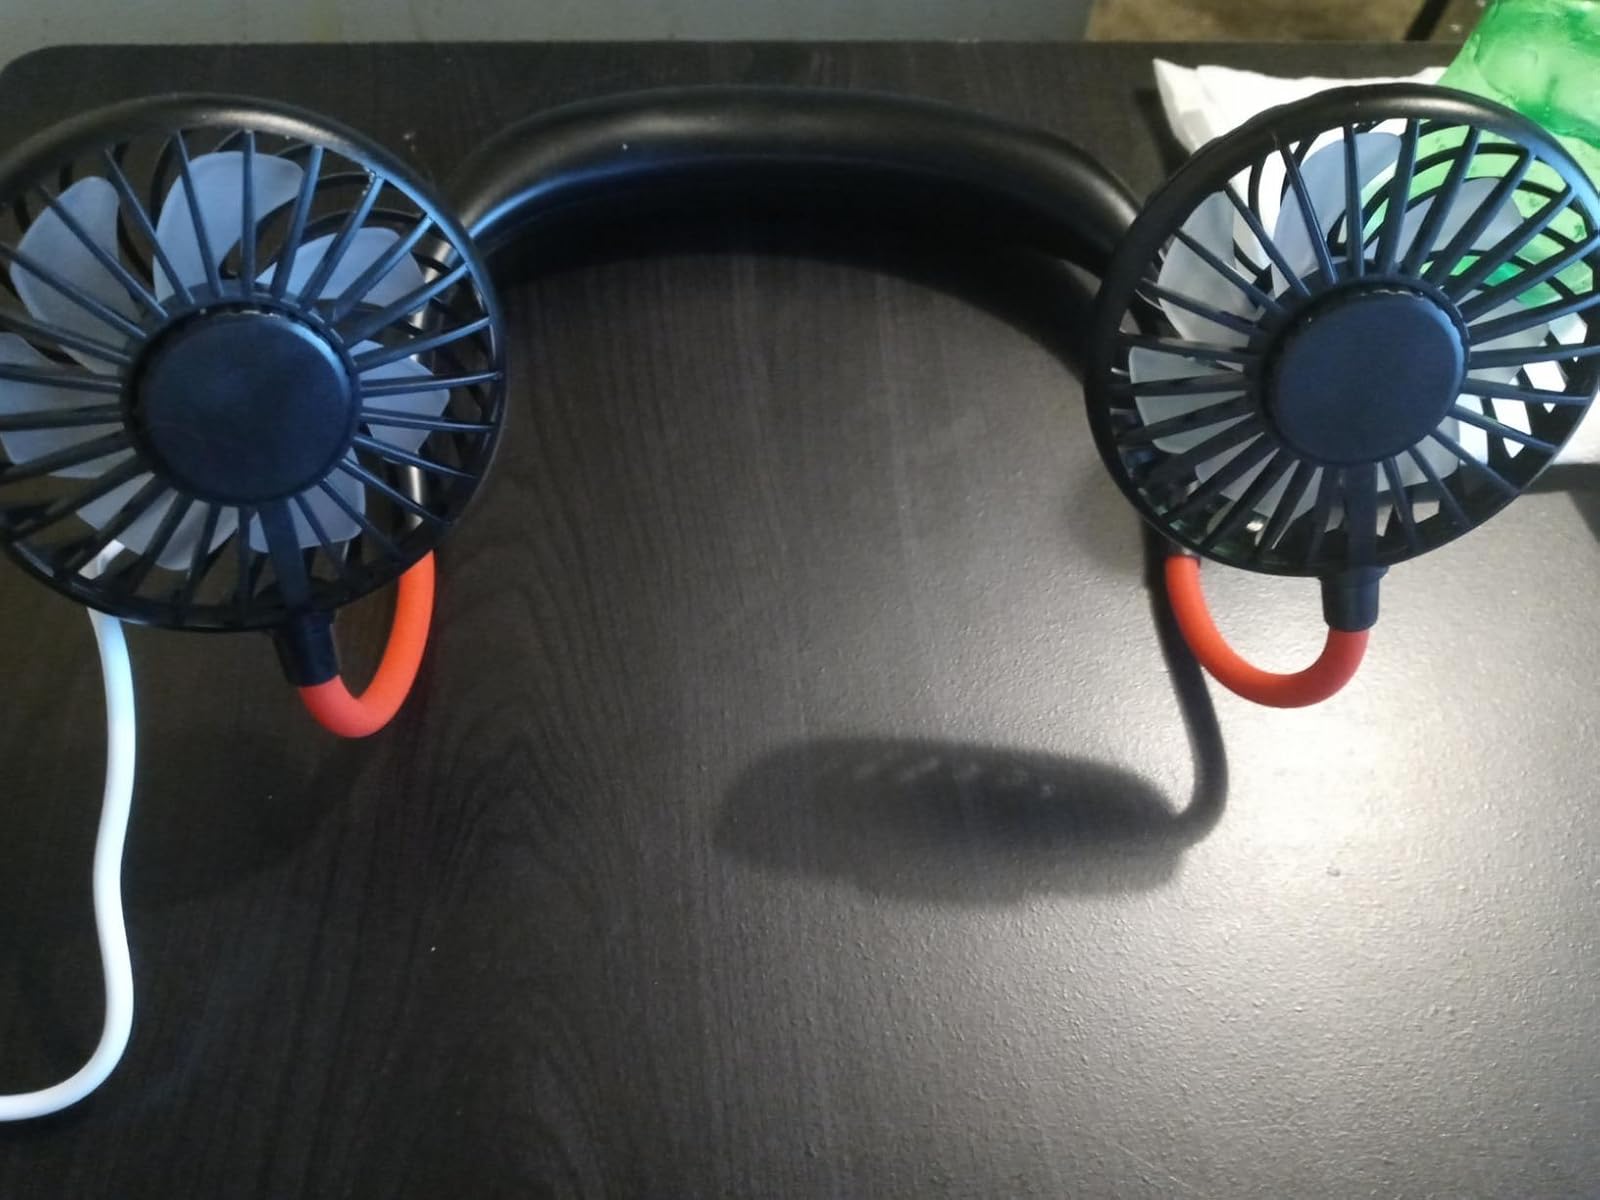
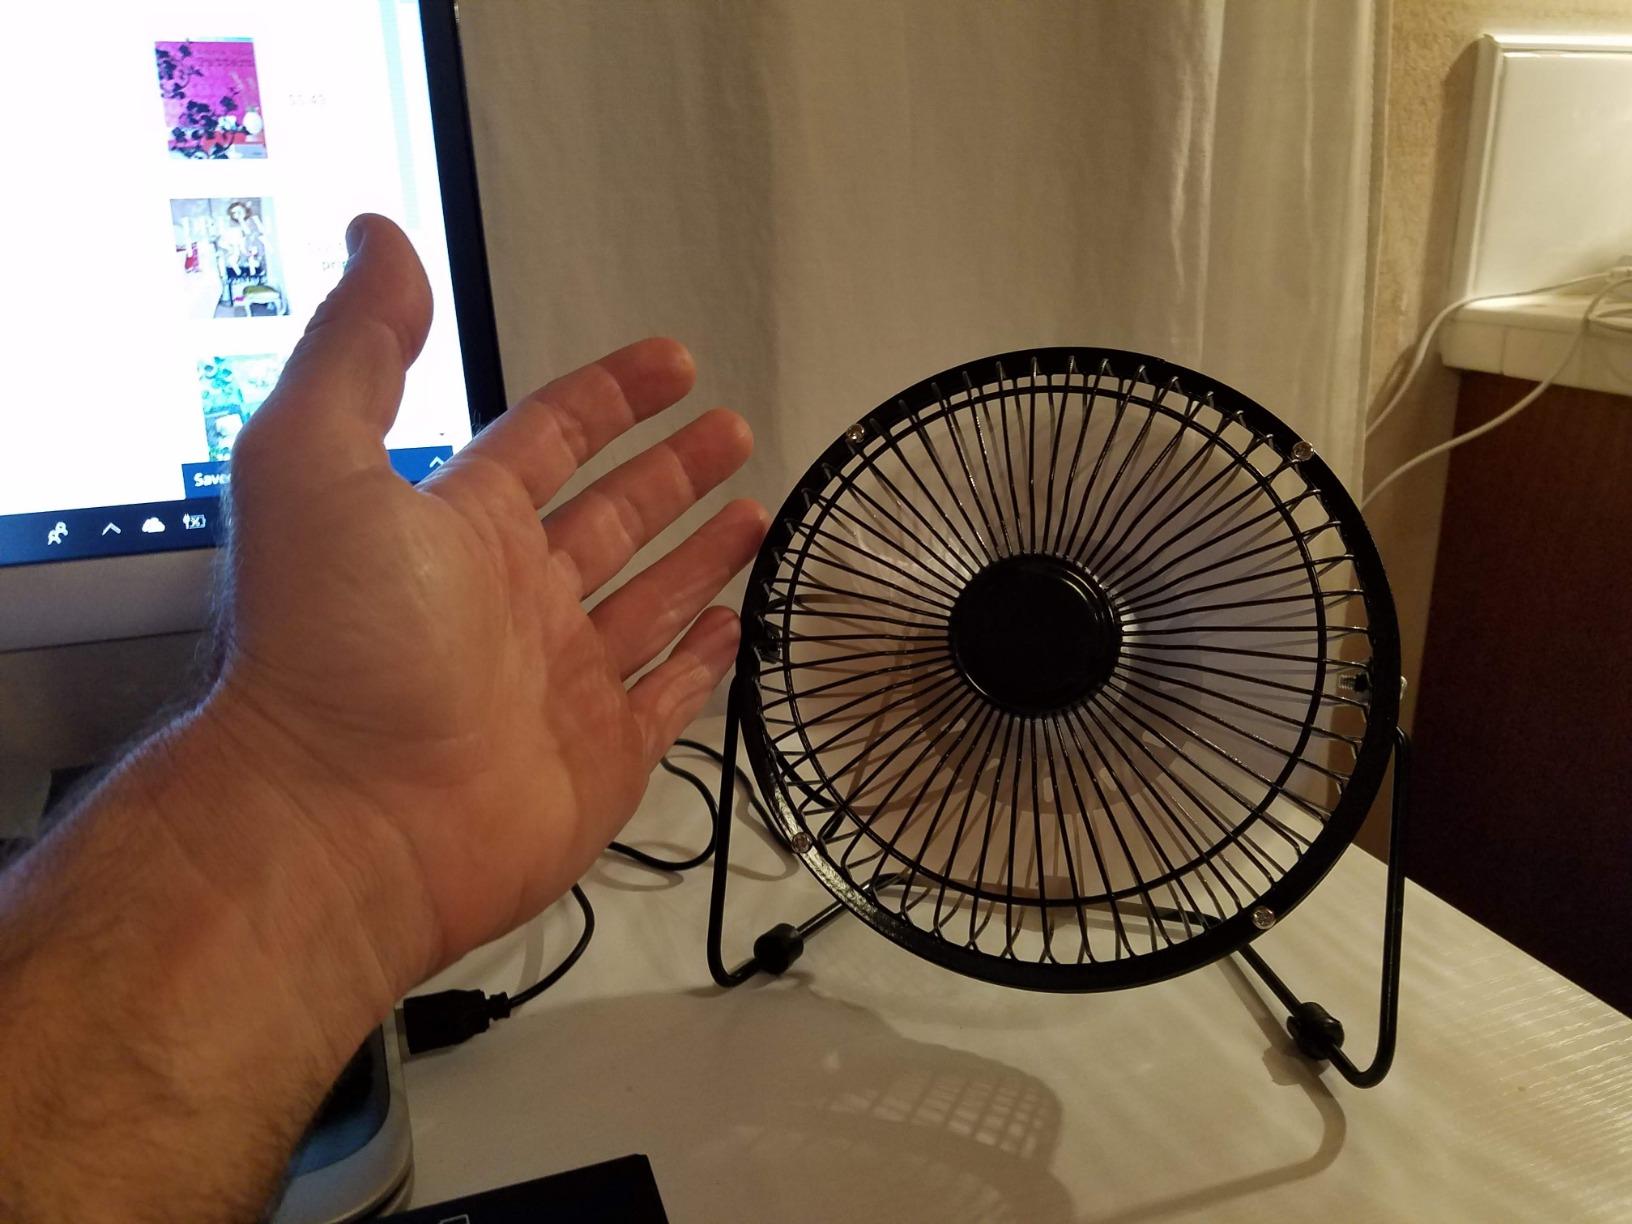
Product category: fan
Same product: no